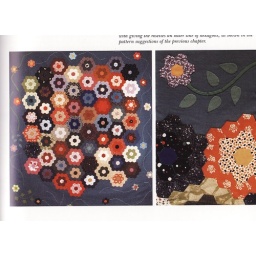
the book this is in doesn't give a clear indication of HOW I get my top appliqued onto the borders....